Gyalwang Drukpa

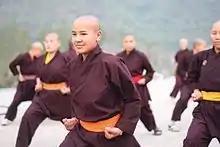
Kung Fu Nuns of the Drukpa Order

On 14 May 2014, Department of Posts-Government of India celebrated Buddha Purnima with the release of a commemorative stamp on the Drukpa Buddhists, a rare and perhaps first recognition given by the Indian government to a particular Buddhist lineage.